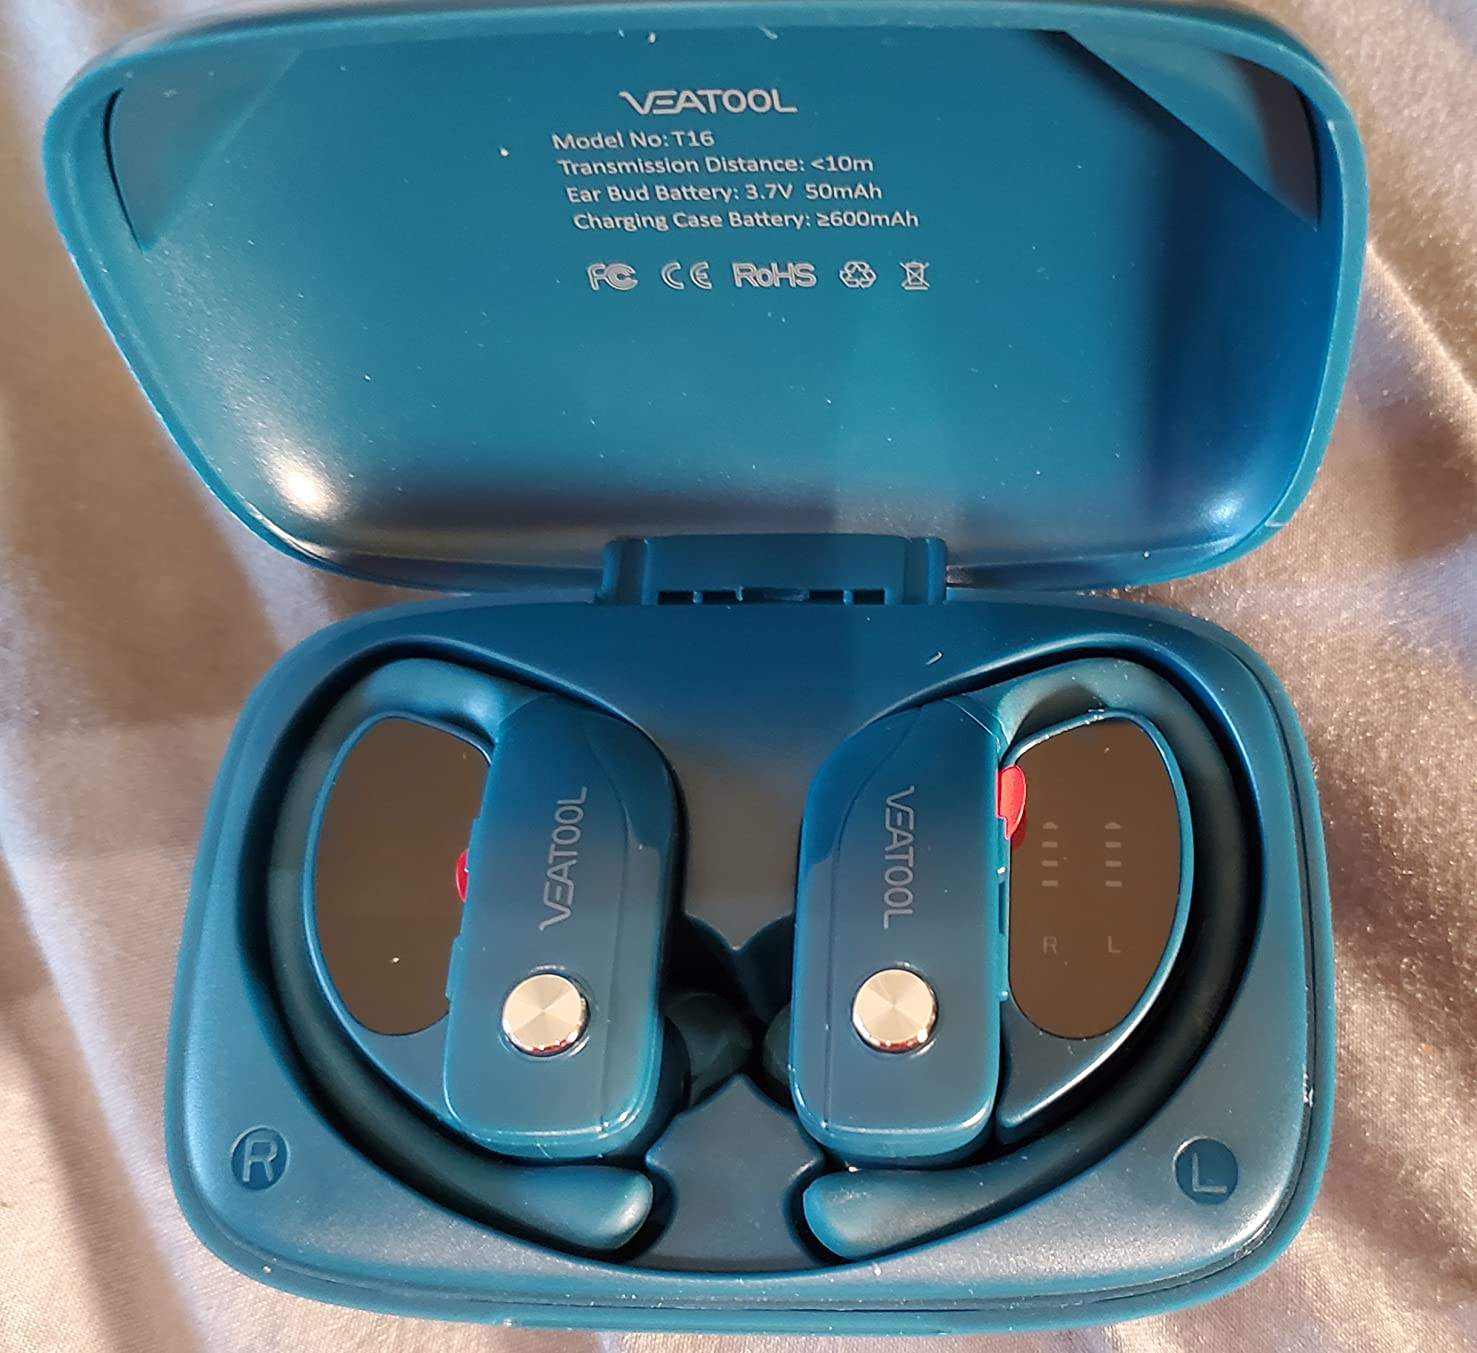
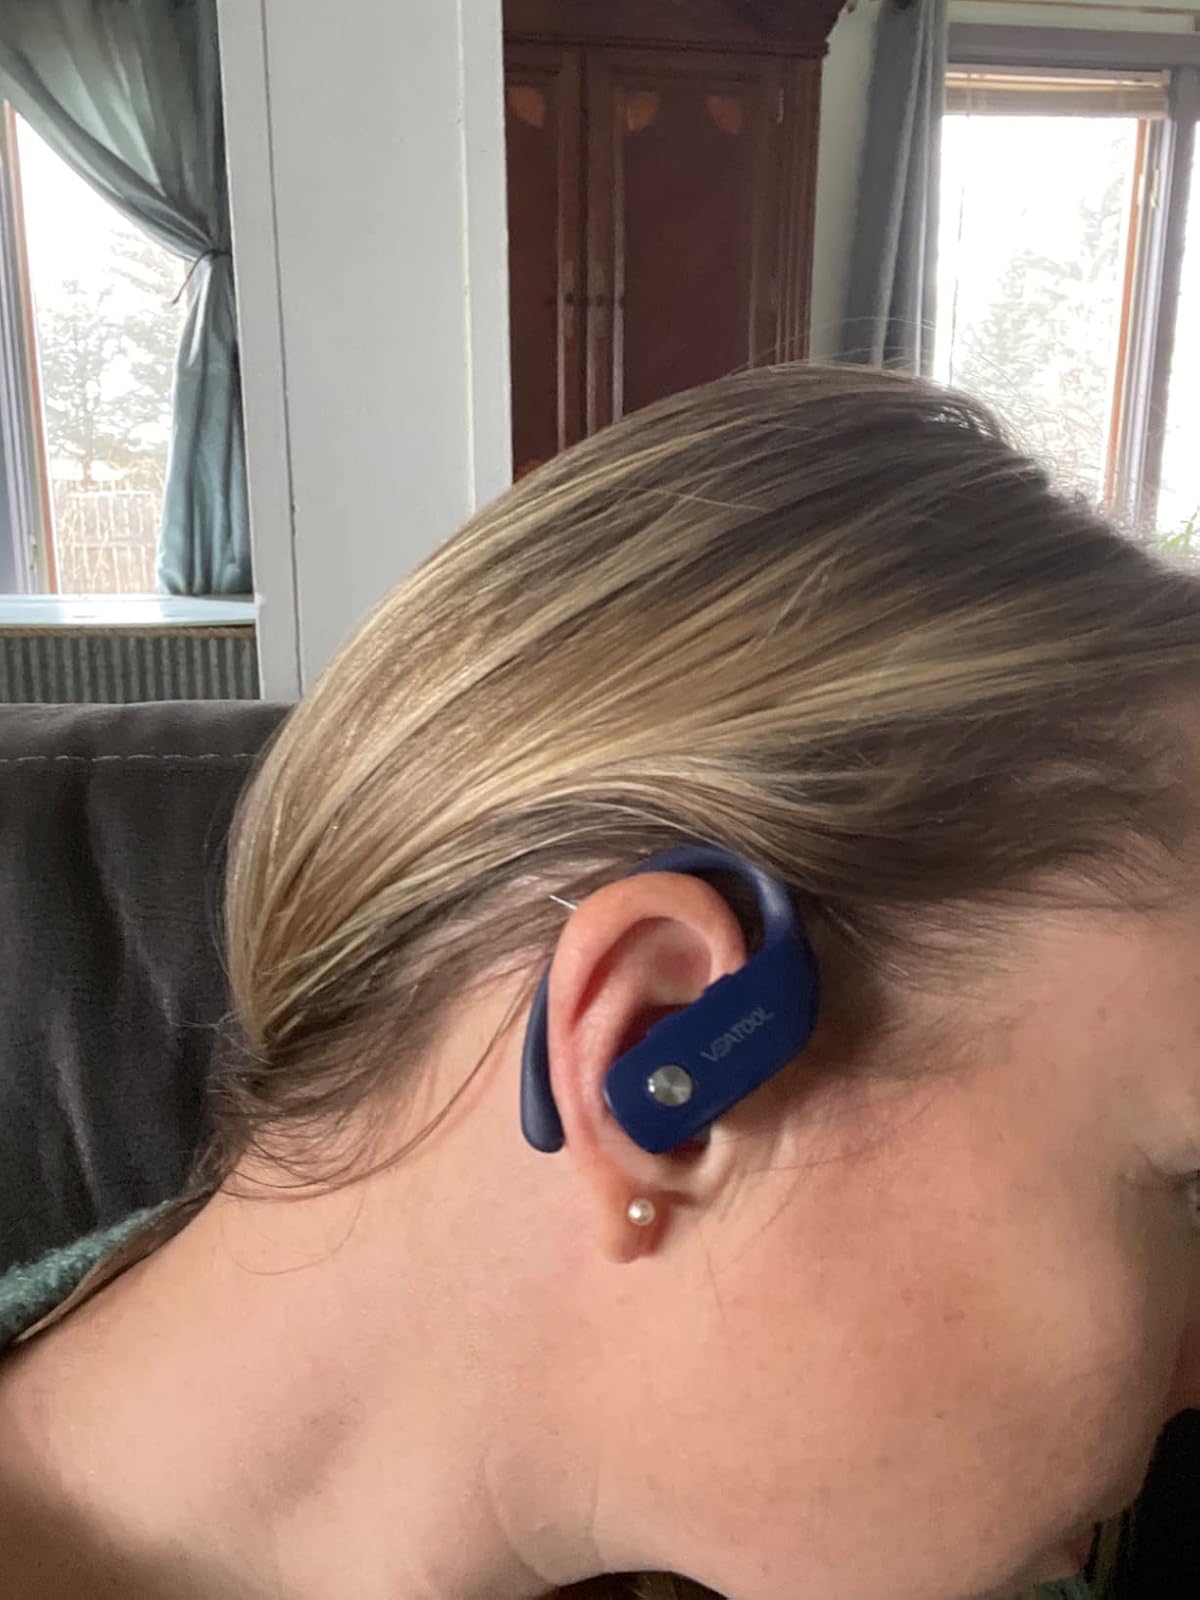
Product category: earbuds
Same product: no